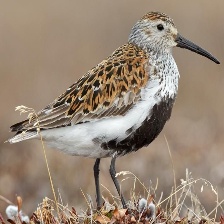
Species: DUNLIN
Scientific name: CALIDRIS ALPINA
ImageNet parent category: red-backed_sandpiper